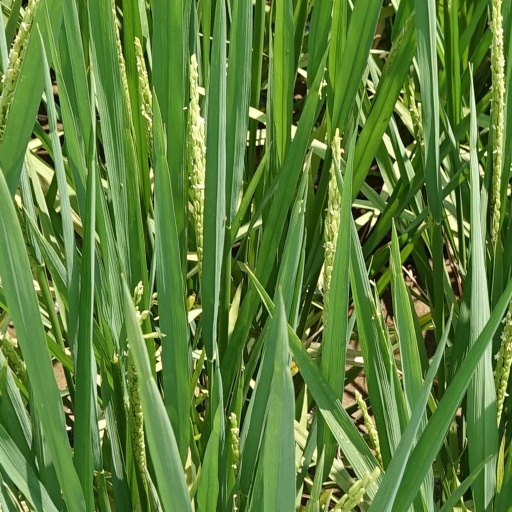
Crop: rice